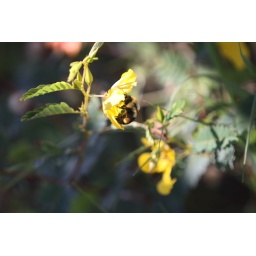
IMG_9371bumble bee in beach flower